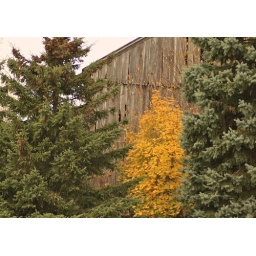
Tilting old barn outside of WIlkes-Barre, PA in the mountains (Wright Township)